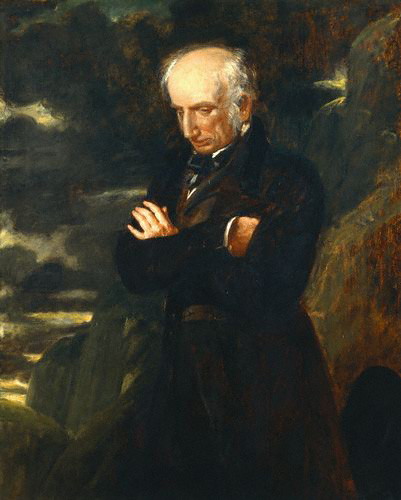
วิลเลียม เวิร์ดสเวิร์ธ

| name = วิลเลียม เวิร์ดสเวิร์ธ
| image = William Wordsworth 001.jpg
| caption = ภาพเหมือนของวิลเลียม เวิร์ดสเวิร์ธโดย เบนจามิน โรเบิร์ต เฮย์ดอน (พิพิธภัณฑ์ภาพบุคคลแห่งชาติ (ลอนดอน)|NPG)
| birth_place = คอคเคอร์มัธ, อังกฤษ
| death_place = เวสต์มอร์แลนด์, อังกฤษ
| occupation = กวี
| movement = ยุคจินตนิยม
| genre = กวีนิพนธ์
| notableworks = "Lyrical Ballads", "Poems in Two Volumes", "The Excursion"
วิลเลียม เวิร์ดสเวิร์ธ (; 7 เมษายน ค.ศ. 1770 - 23 เมษายน ค.ศ. 1850) เป็นกวีจินตนิยมชาวอังกฤษ ผู้เริ่มยุคจินตนิยมของวรรณกรรมอังกฤษร่วมกับแซมมวล เทย์เลอร์ คอเลริดจ์ ในปี ค.ศ. 1798 ด้วยงานตีพิมพ์ร่วมชื่อ "Lyrical Ballads"
งานที่ได้รับยกย่องว่าเป็นผลงานชิ้นเอกของเวิร์ดสเวิร์ธ คือ "The Prelude" บทกวีกึ่งอัตชีวประวัติในช่วงแรกในชีวิตของเขาซึ่งได้ผ่านการปรับปรุงแก้ไขและต่อเติมมาเป็นจำนวนหลายครั้ง ชื่อผลงานนี้ตั้งขึ้นในโอกาสที่ตีพิมพ์หลังจากเขาเสียชีวิตแล้ว ก่อนหน้านั้นมันเป็นที่รู้จักกันว่าเป็นบทกวี "แด่คอเลริดจ์" เวิร์ดสเวิร์ธได้รับตำแหน่ง Poet Laureate (กวีของรัฐ) ของบริเตนตั้งแต่ปี ค.ศ. 1843 จนกระทั่งเขาเสียชีวิตในปี ค.ศ. 1850
== ผลงานที่สำคัญ ==
* "Lyrical Ballads, และบทกวีอื่นๆ" (1798)
** "Simon Lee"
** "We are Seven"
** "Lines Written in Early Spring"
** "Expostulation and Reply"
** "The Tables Turned"
** "The Thorn"
** "Tintern Abbey (poem)|Lines Composed A Few Miles above Tintern Abbey"
* "Lyrical Ballads, และบทกวีอื่นๆ" (1800)
** Preface to the Lyrical Ballads
** "Strange fits of passion have I known"M. H. Abrams, editor of "The Norton Anthology of English Literature: The Romantic Period", writes of these five poems: "This and the four following pieces are often grouped by editors as the 'Lucy poems,' even though 'A slumber did my spirit seal' does not identify the 'she' who is the subject of that poem. All but the last were written in 1799, while Wordsworth and his sister were in Germany, and homesick. There has been diligent speculation about the identity of Lucy, but it remains speculation. The one certainty is that she is not the girl of Wordsworth's 'Lucy Gray'" (Abrams 2000).
** "She Dwelt among the Untrodden Ways"
** "Three years she grew"
** "A slumber did my spirit seal|A Slumber Did my Spirit Seal"
** "I travelled among unknown men"
** "Lucy Gray"
** "The Two April Mornings"
** "Nutting, William Wordsworth|Nutting"
** "The Ruined Cottage"
** "Michael"
** "The Kitten At Play"
* "Poems, in Two Volumes" (1807)
** "Resolution and Independence"
** "I Wandered Lonely as a Cloud" หรือรู้จักในชื่อ "Daffodils"
** "My Heart Leaps Up"
** "Ode: Intimations of Immortality"
** "Ode to Duty"
** "The Solitary Reaper"
** "Elegiac Stanzas"
** "Composed upon Westminster Bridge, September 3, 1802"
** "London, 1802"
** "The World Is Too Much with Us"
* "The Excursion" (1814)
* Laodamia (Wordworth)|"Laodamia" (1815, 1845)
* "The Prelude" (1850)
* "Guide to the Lakes" (1810)
== อ้างอิง ==
หมวดหมู่:กวีชาวอังกฤษ
หมวดหมู่:นักเขียนชาวอังกฤษ